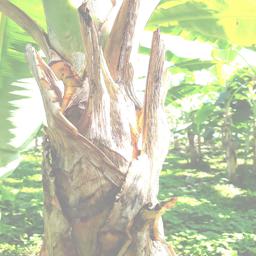
Label: BACTERIAL SOFT ROT